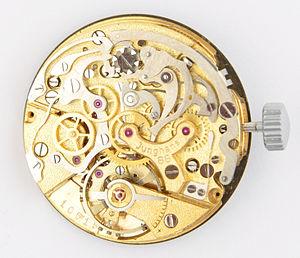
Le chronographe est un instrument de mesure du temps entre deux événements. Dans l’acception moderne du terme, un chronographe est une montre équipée d’au moins une aiguille indépendante que l’on peut démarrer, stopper et remettre à zéro, en vue de mesurer un intervalle de temps.